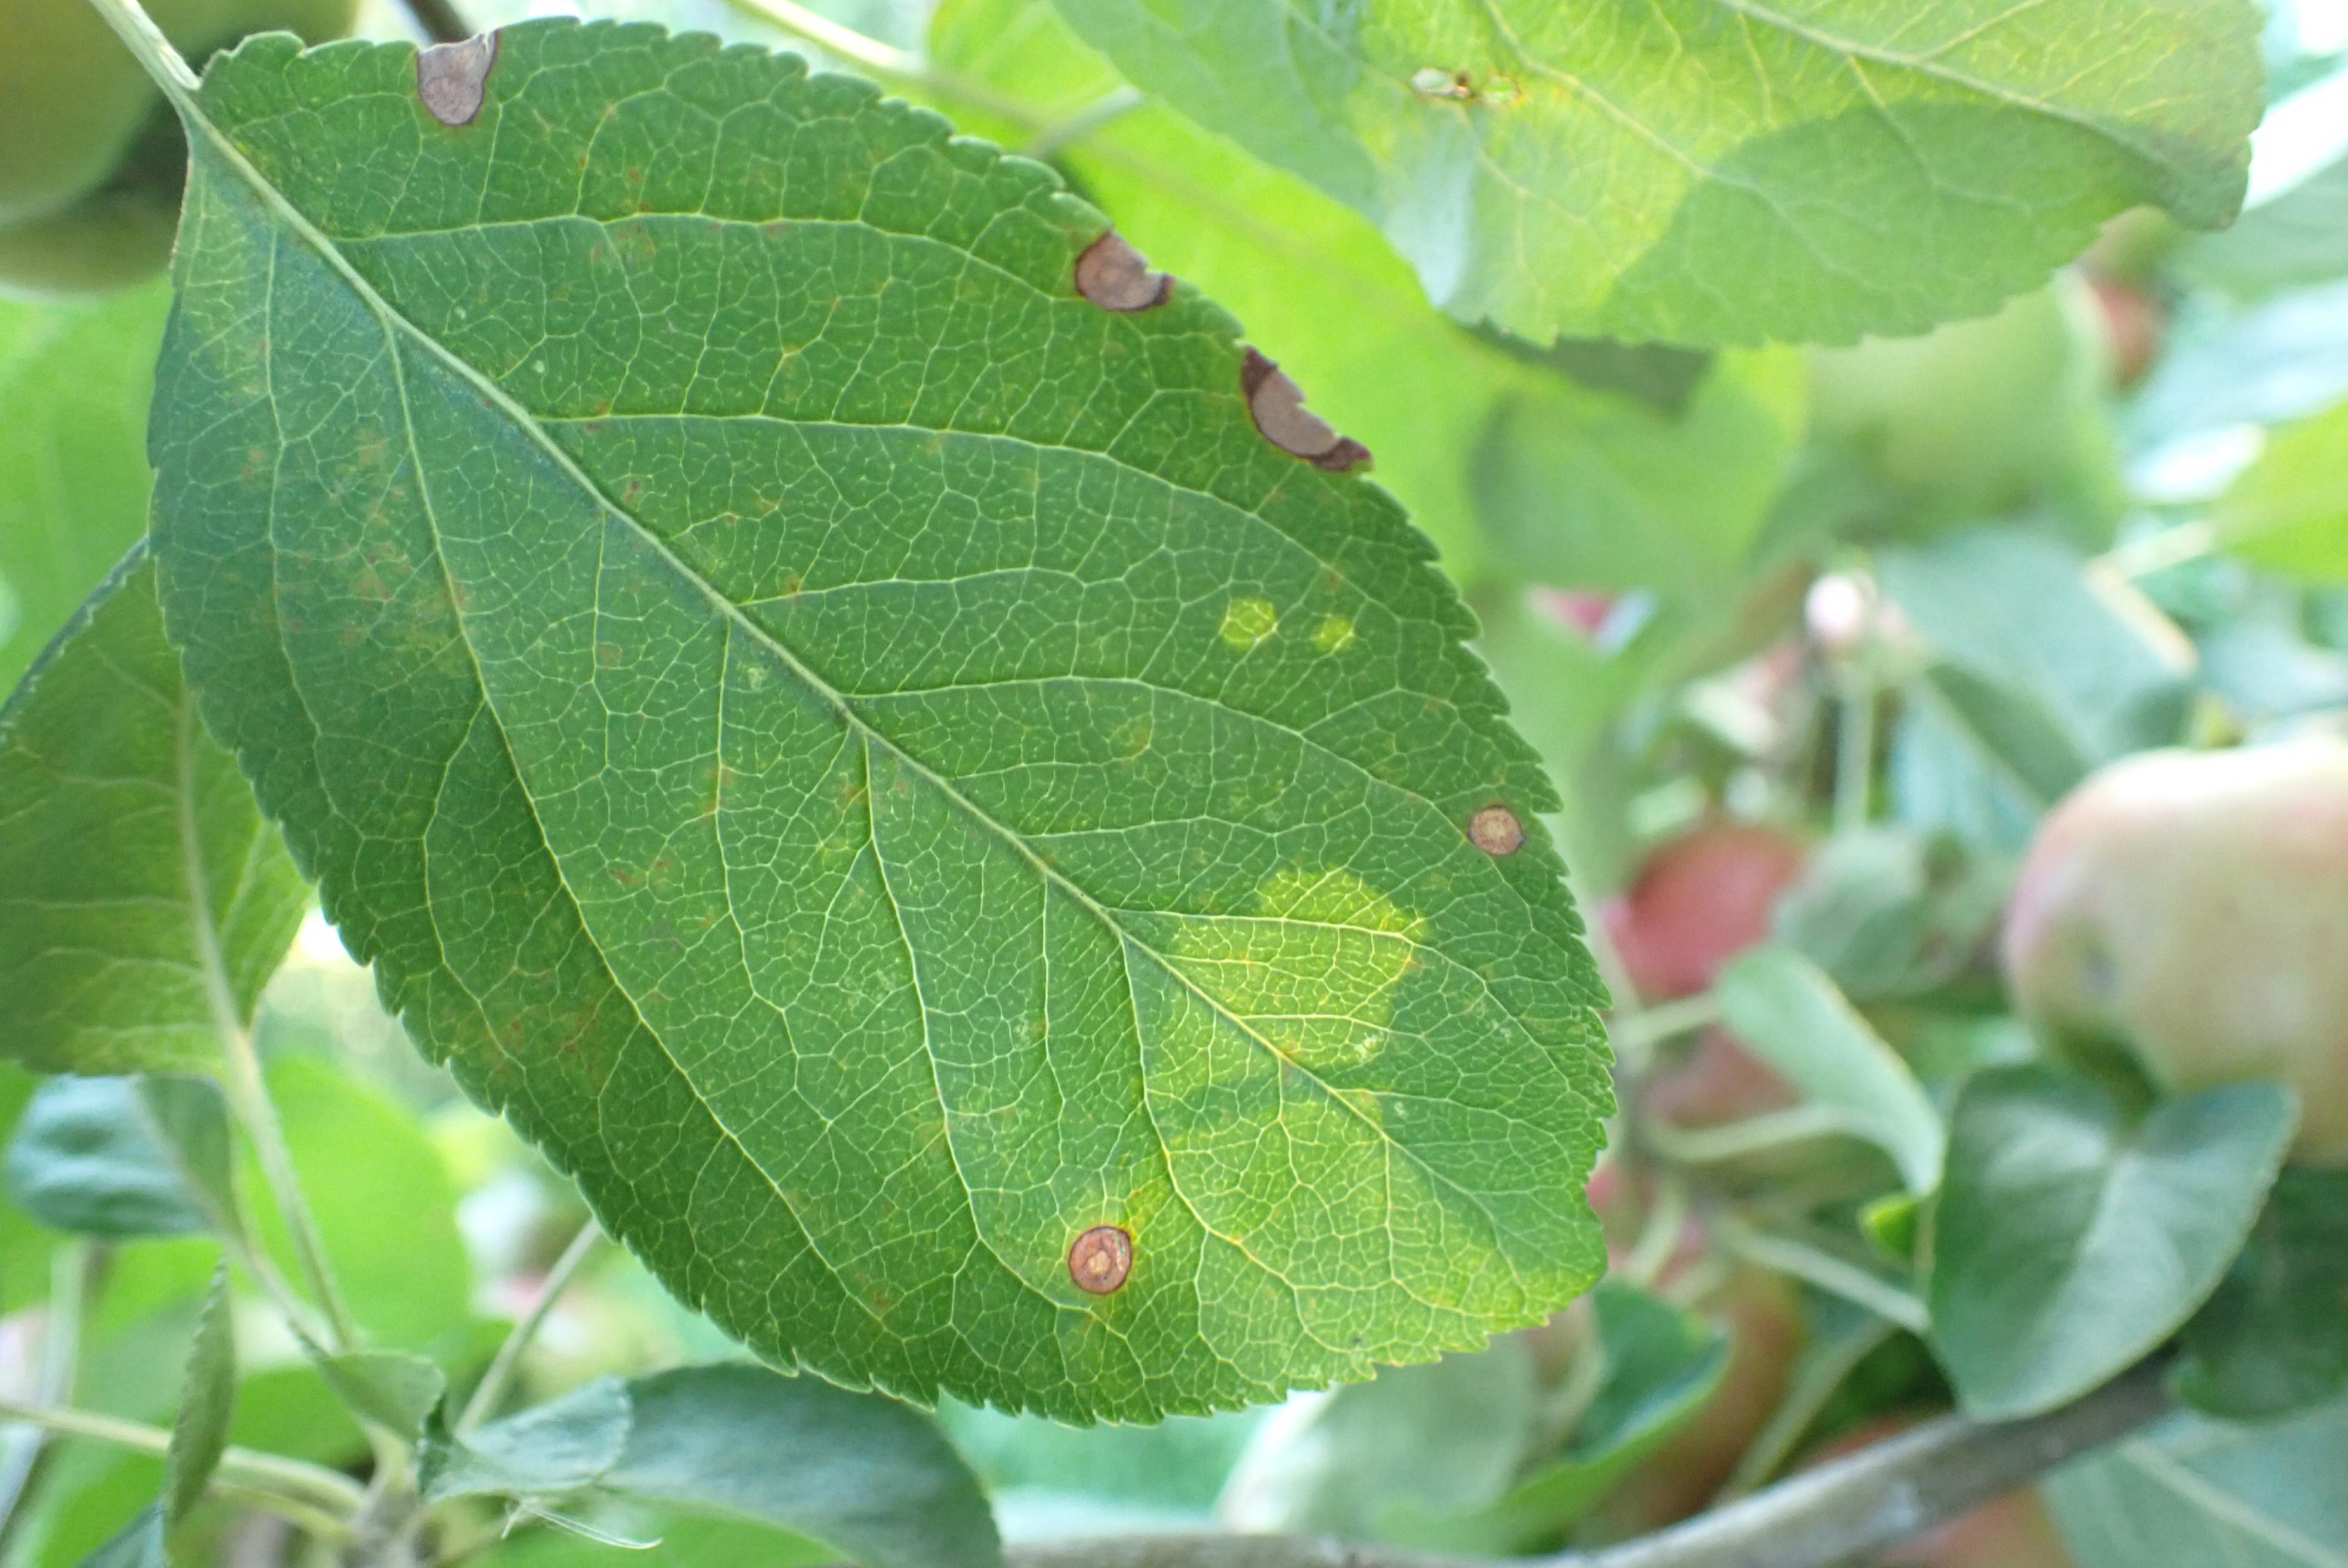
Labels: frog_eye_leaf_spot